Videocassette recorder

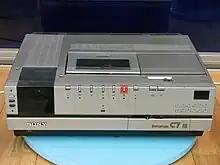
A Sony Betamax C7 VCR,

In 1970, Philips developed a home video cassette format specially made for a TV station in 1970 and available on the consumer market in 1972. Philips named this format "Video Cassette Recording" (although it is also referred to as "N1500", after the first recorder's model number).